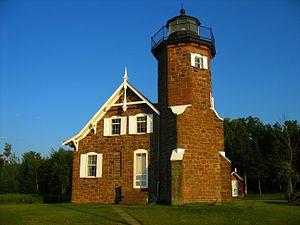
La liste des phares du Wisconsin dresse la liste des phares de l'État américain du Wisconsin répertoriés par la United States Coast Guard. Les phares sont situés sur le littoral sud du lac Michigan.
Le phare de Sand Island, est un phare du lac Supérieur situé à la pointe nord de Sand Island, l'une des îles des Apôtres dans le comté de Bayfield, Wisconsin.